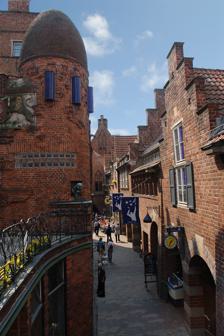
Building: St Petrus House
Country: Germany
Year built: 1927
Historic building in Bremen, Germany St Petrus House (right) from the Paula Modersohn-Becker Museum (left) St Petrus House ( German : Haus St. Petrus ) is a historic building in Bremen , Germany. With features of North-German Gothic architecture including an arcade, it was built in 1927 by the prosperous coffee merchant Ludwig Roselius as part of his development of Böttcherstraße . Today its newly refurbished dining rooms are part of the Atlantic Grand Hotel. Since 1973, St Petrus House has been a listed building. History and architecture In 1924, Ludwig Roselius acquired a lease for a period of 60 years on the land on Böttcherstrasse covering No. 15-19 and later also obtained permission to develop the old packhouses at No. 4-5. He persuaded the authorities to let him build a small colony of shops, studios and apartments there, drawing on North German architectural styles. Roselius commissioned the architects Eduard Scotland and Alfred Runge who achieved the required historic Gothic style by making use of dormers , stepped gables and arcades . The complex was first known as Haus HAG (after Roselius' company: Handels-Aktien-Gesellschaft) but the part south of the stepped gable later came to be known as Haus St. Petrus. The building was divided into several sections: the storehouse with a projecting arched entrance, a club house with rooms for members of the Bremen Association of 1914, and a restaurant area. Recent developments For some 30 years, St Petrus House was home to the Bremen casino until it moved to the Schlachte in 2010. Over the years, the building had also been used as a venue for wedding receptions, confirmation parties and anniversaries. In 2011, the Atlantic Grand Hotel undertook substantial refurbishment, combining modernization with the building's history. The white-panelled Scotland Hall was extended to the balcony overlooking the inner courtyard facing the Chamber of Commerce while the other rooms were fitted out for presentations, business meetings and celebrations, with an overall seating capacity of 500. The smallest room the Zelt (tent)—with a canopy hanging from the ceiling and red chairs matching the first floor lobby—has tables for up to 16 guests. Once known for its roulette tables, the Golden Hall extending over 200 m 2 (2,200 sq ft), now has a parquet floor, walls with dark-brown panels topped with gold-tinted wallpaper, and golden chandeliers. Since 1999, the building has also housed the Weinkontor St. Petrus restaurant. Decorations External decorations include details by Engelhard Tölken, the arms of Bremen (1608), a statue of Petrus (Peter, 1954) by Irmgard Roselius, and Paracelsus Head (1936) by Bernhard Hoetger . Arcade Bremen lions Rounded arches Petrus statue Arcades Arms of Bremen Weinhaus St. Petrus References